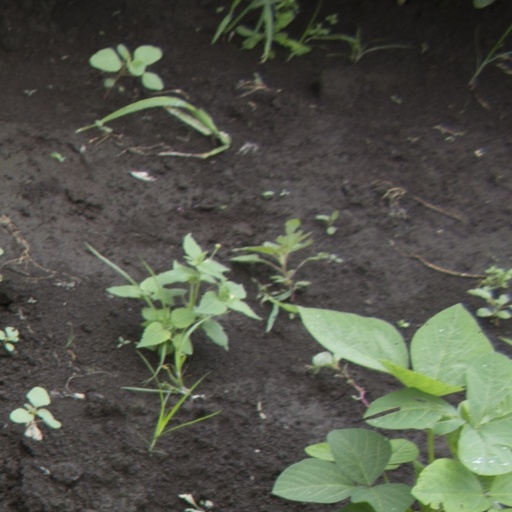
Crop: soybean